The Duke of Paducah

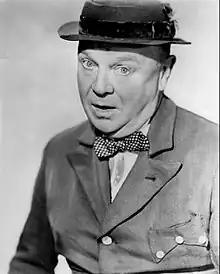

Benjamin Francis Ford (May 12, 1901 – June 20, 1986), known professionally as The Duke of Paducah, was an American country comedian, radio host and banjo player popular from the 1940s to the 1960s.